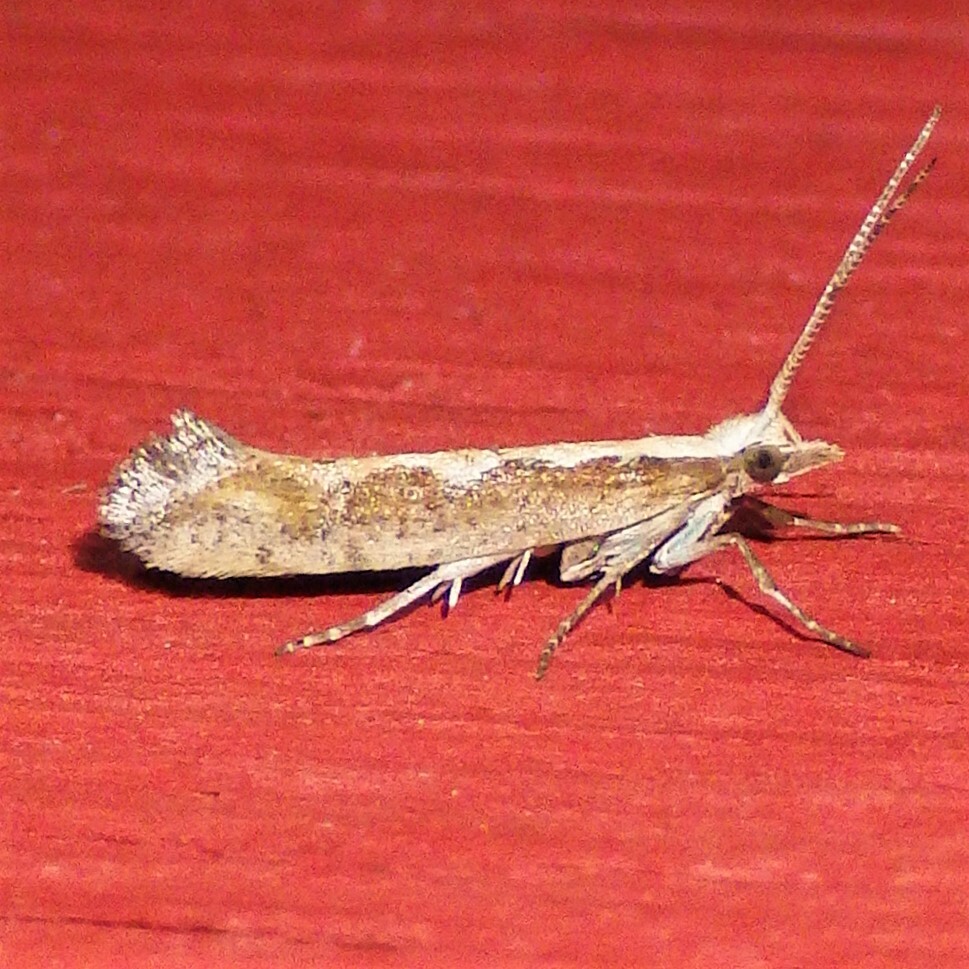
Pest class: diamondback_moth